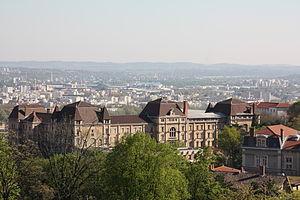
Lycée de Saint-Just depuis la coline de Fourvière.